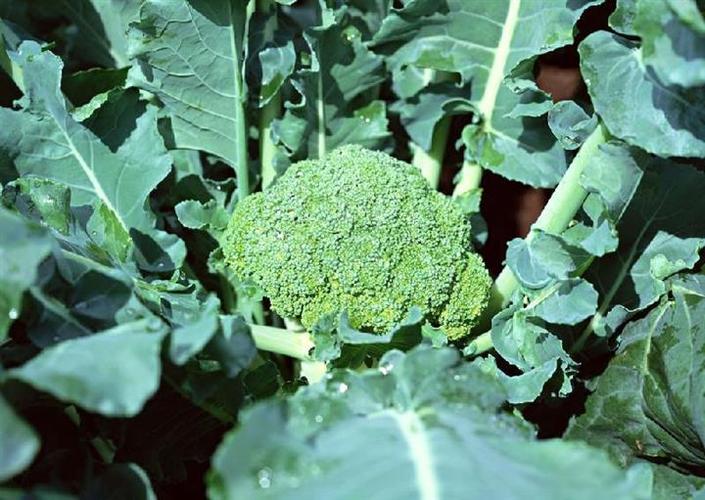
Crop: unknown
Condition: broccoli